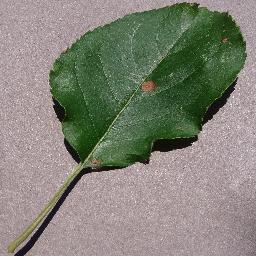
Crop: apple
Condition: black_rot